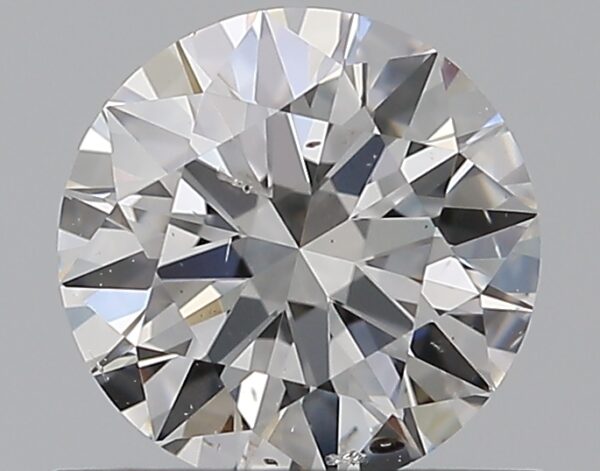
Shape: round
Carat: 0.7
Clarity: SI1
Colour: E
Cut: EX
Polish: EX
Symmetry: EX
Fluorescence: N
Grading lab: GIA
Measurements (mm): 5.74 x 5.76 x 3.49